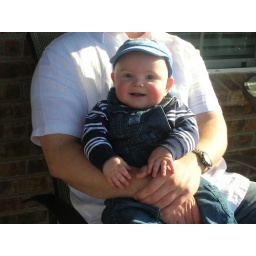
Landon man in his big boy hat